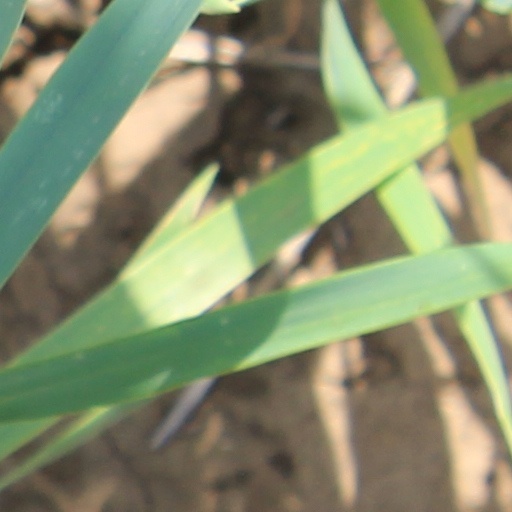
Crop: wheat